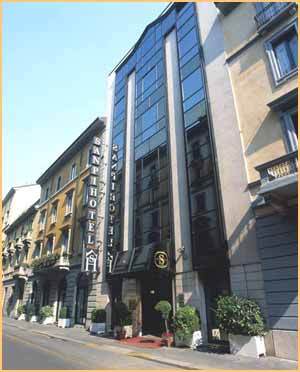
Label: not_food